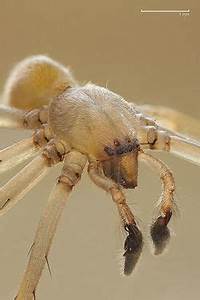
Label: spider